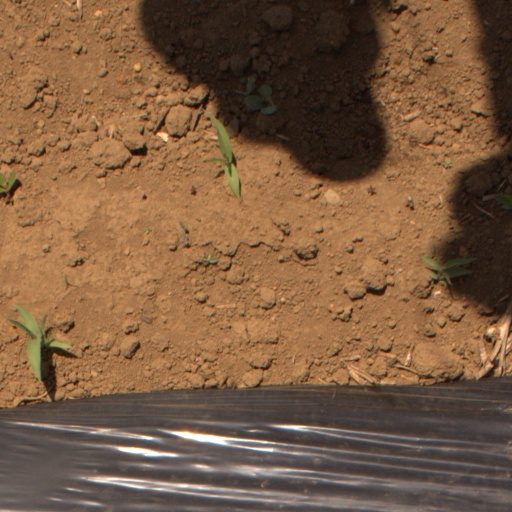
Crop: Jerusalem artichoke